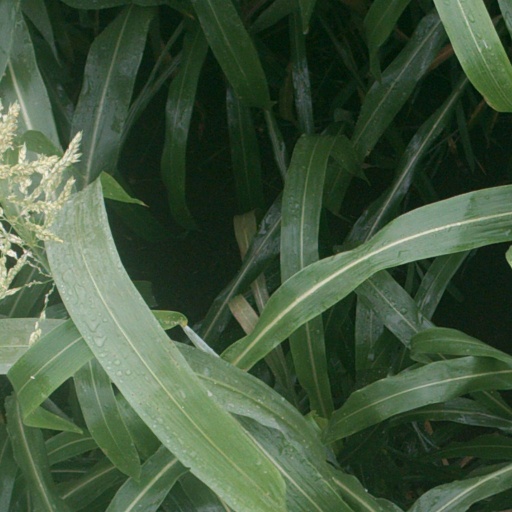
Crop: sorghum